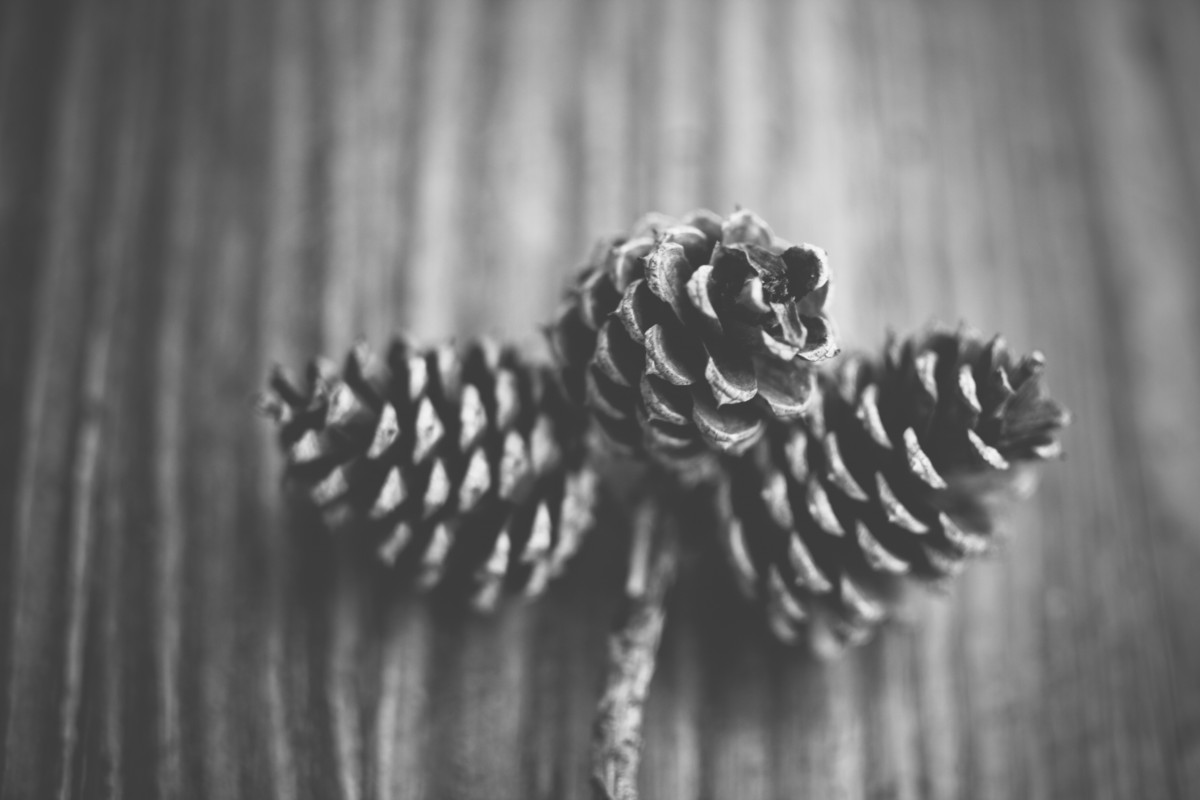
Tags: black and white, pinecone and black, leaf, flower, weather, twig, close up, macro photography